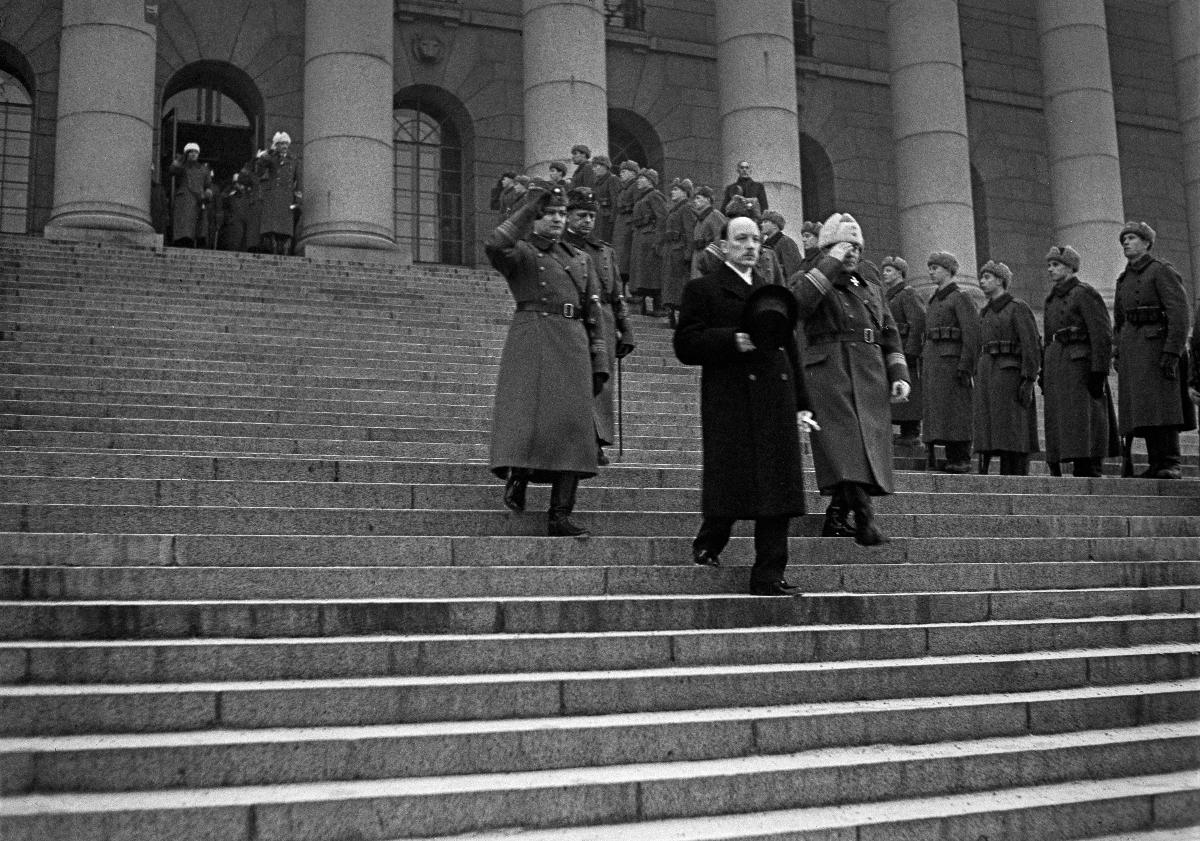
Presidentti Risto Ryti astuu virkaan
President Risto Ryti tillträder ämbetet; Risto Ryti takes office as President of Finland
sisällön kuvaus: Risto Ryti astuu presidentinvirkaan Helsingissä 21.12.1940. content description: Risto Ryti takes office as President of Finland in Helsinki 21.12.1940. innehållsbeskrivning: Risto Ryti tillträder presidentsämbetet i Helsingfors 21.12.1940.
Kuvaaja: Sundström, Hugo, kuvaaja
Vuosi: 1940
Paikka: Suomi, Uusimaa, Helsinki
Aiheet: Ryti, Risto; HBL; presidentit; virkaanastujaiset; presidents; Finnish presidents; inaugural; presidenter; installation